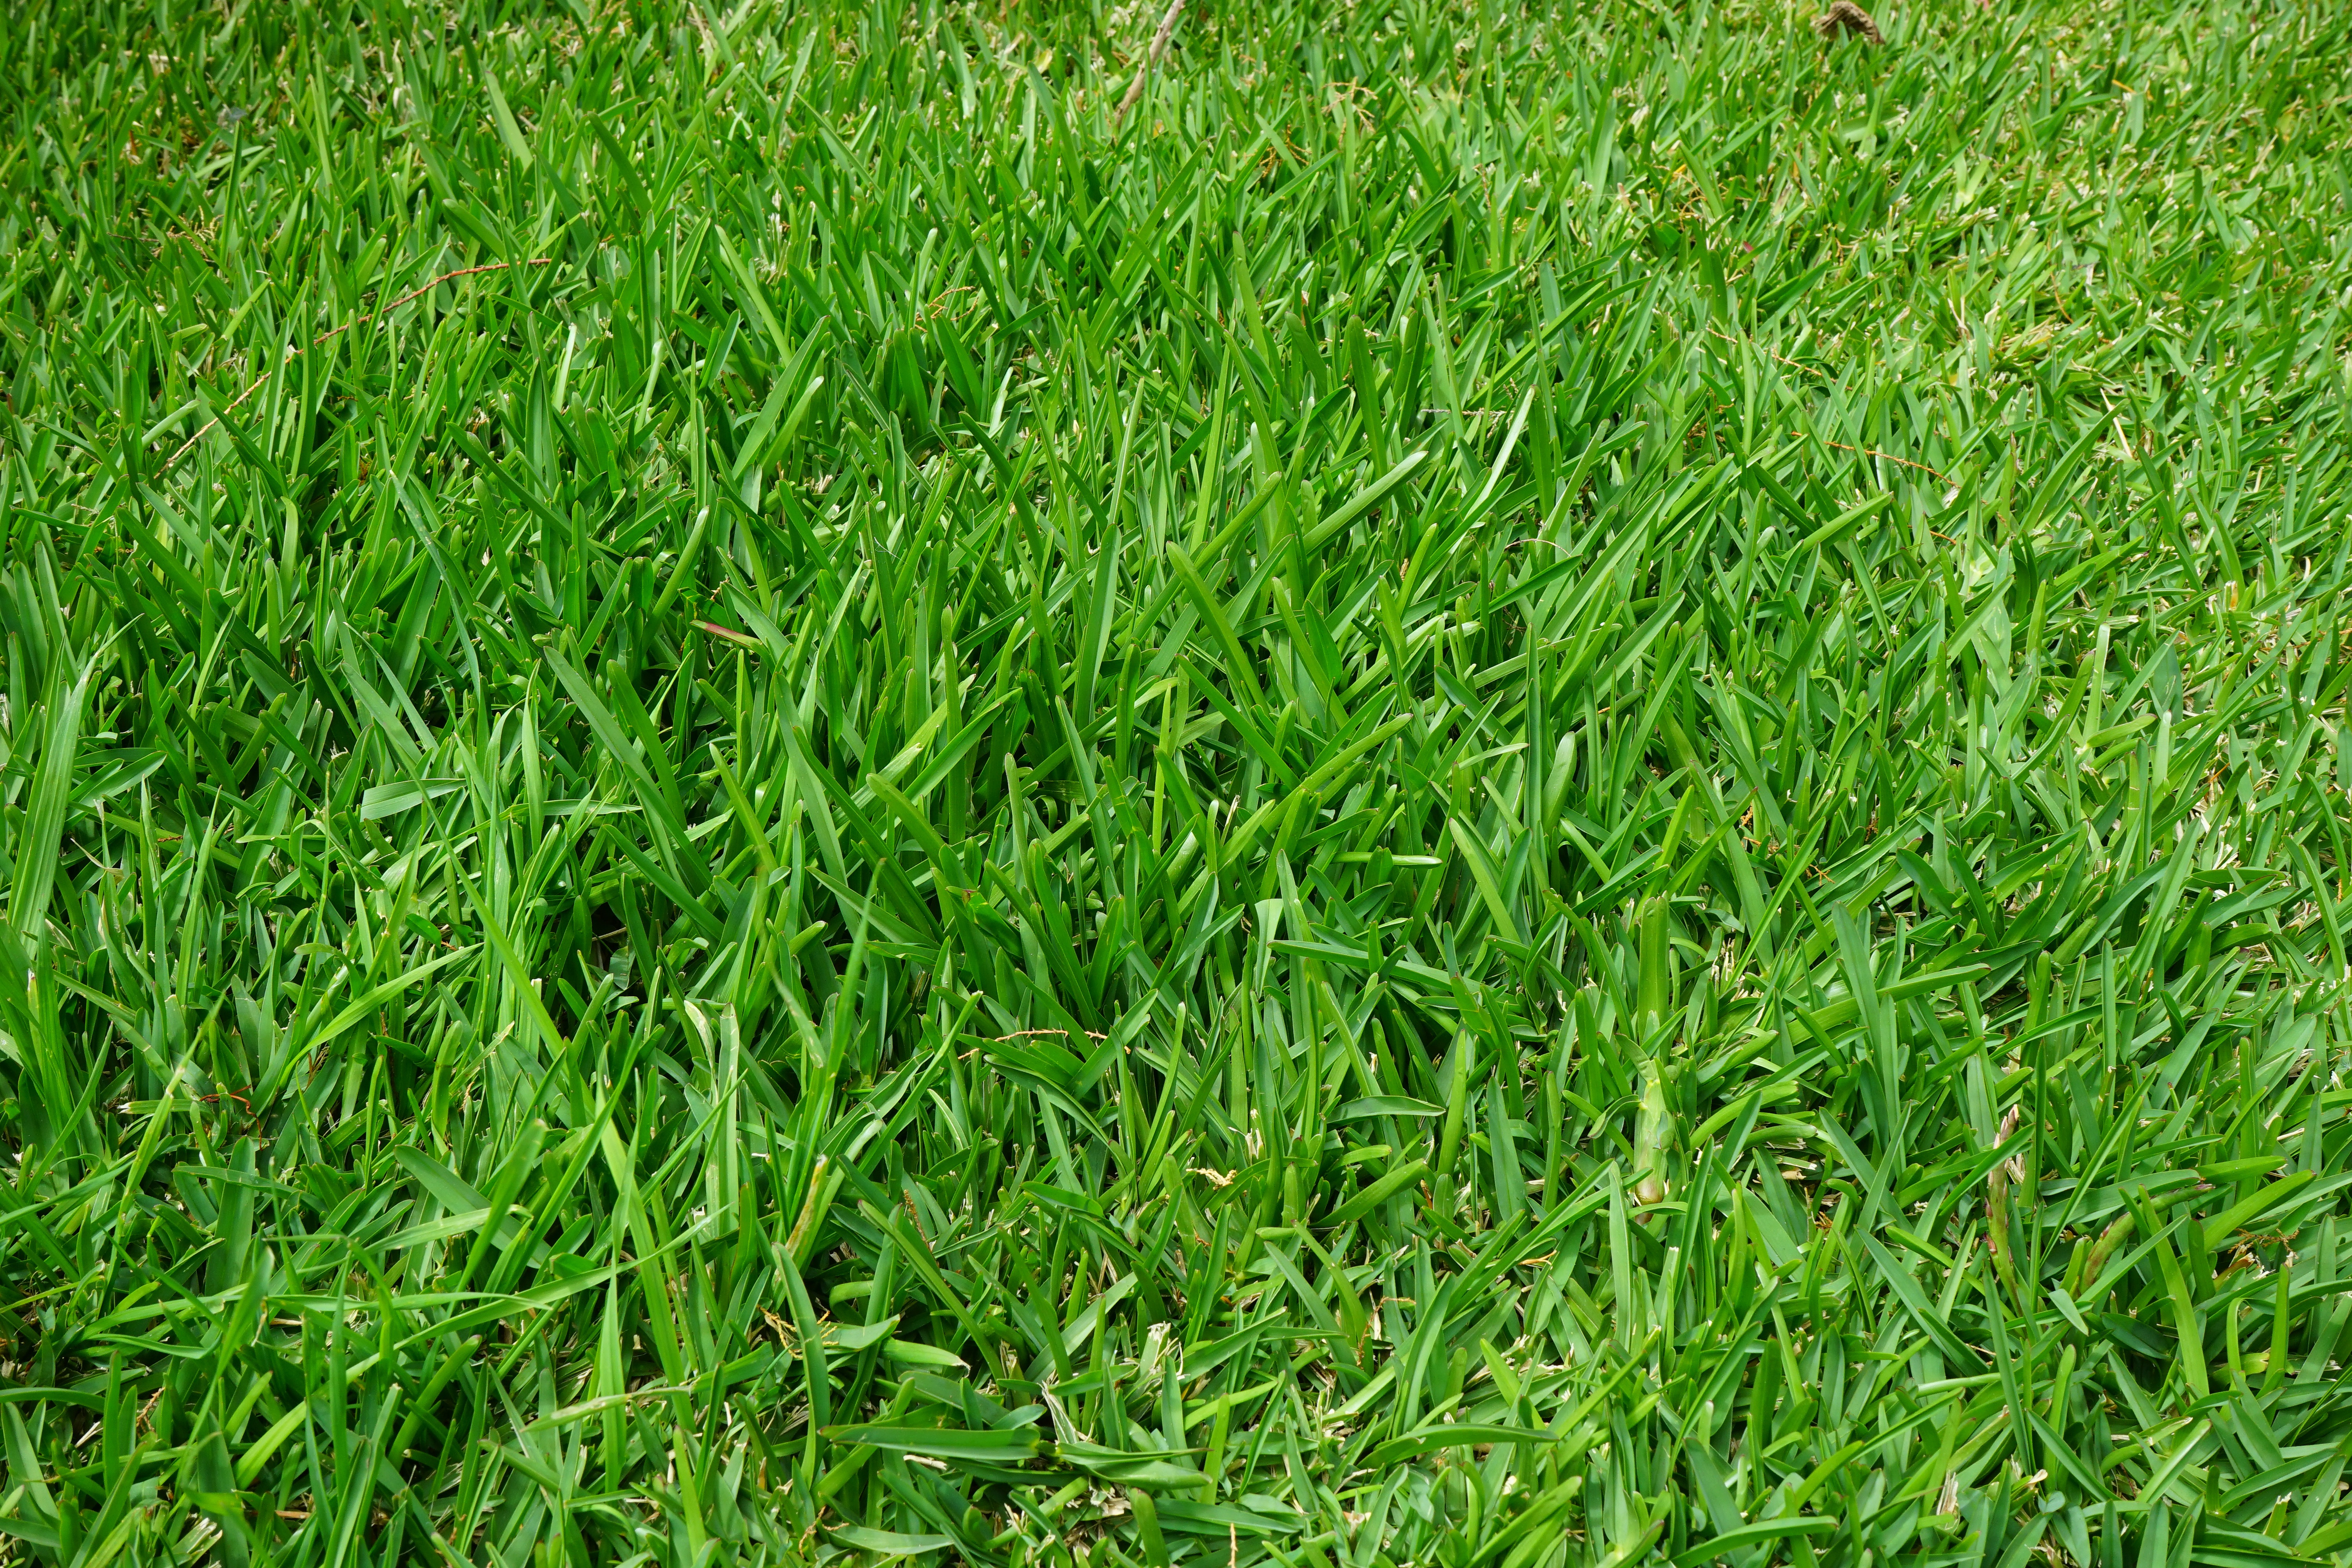
grass, plant, field, lawn, meadow, prairie, flower, green, crop, pasture, soil, juicy, grassland, rush, halme, flooring, blades of grass, artificial turf, grass family